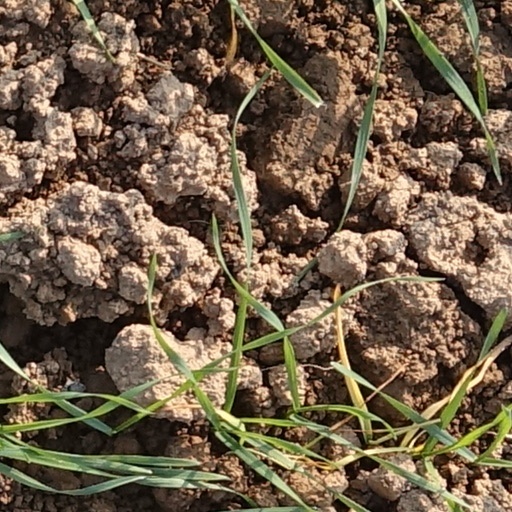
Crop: wheat